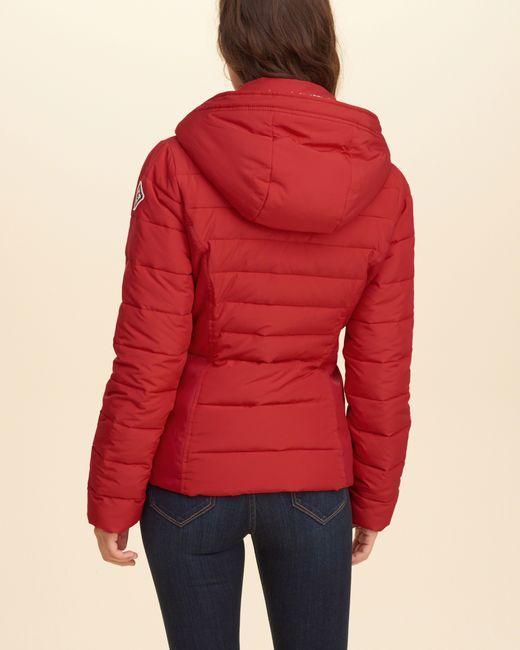
Leichte Damen-Kapuzenjacke mit Kordelzug-Packtasche